DAAS Kapital

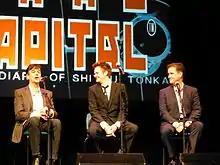
DAAS reunited for a one-off show to launch the DVD release of "DAAS Kapital", 13 April 2013

On 1 November 2012, Tim Ferguson announced via Twitter that a "DAAS Kapital" DVD was underway and would be released in 2013. Ferguson then tweeted that the set would include audio commentary followed by a picture of the recording session, one of the "DAAS Kapital" crew as they are today and revealing that a new, original song was being recorded for the DVD set.